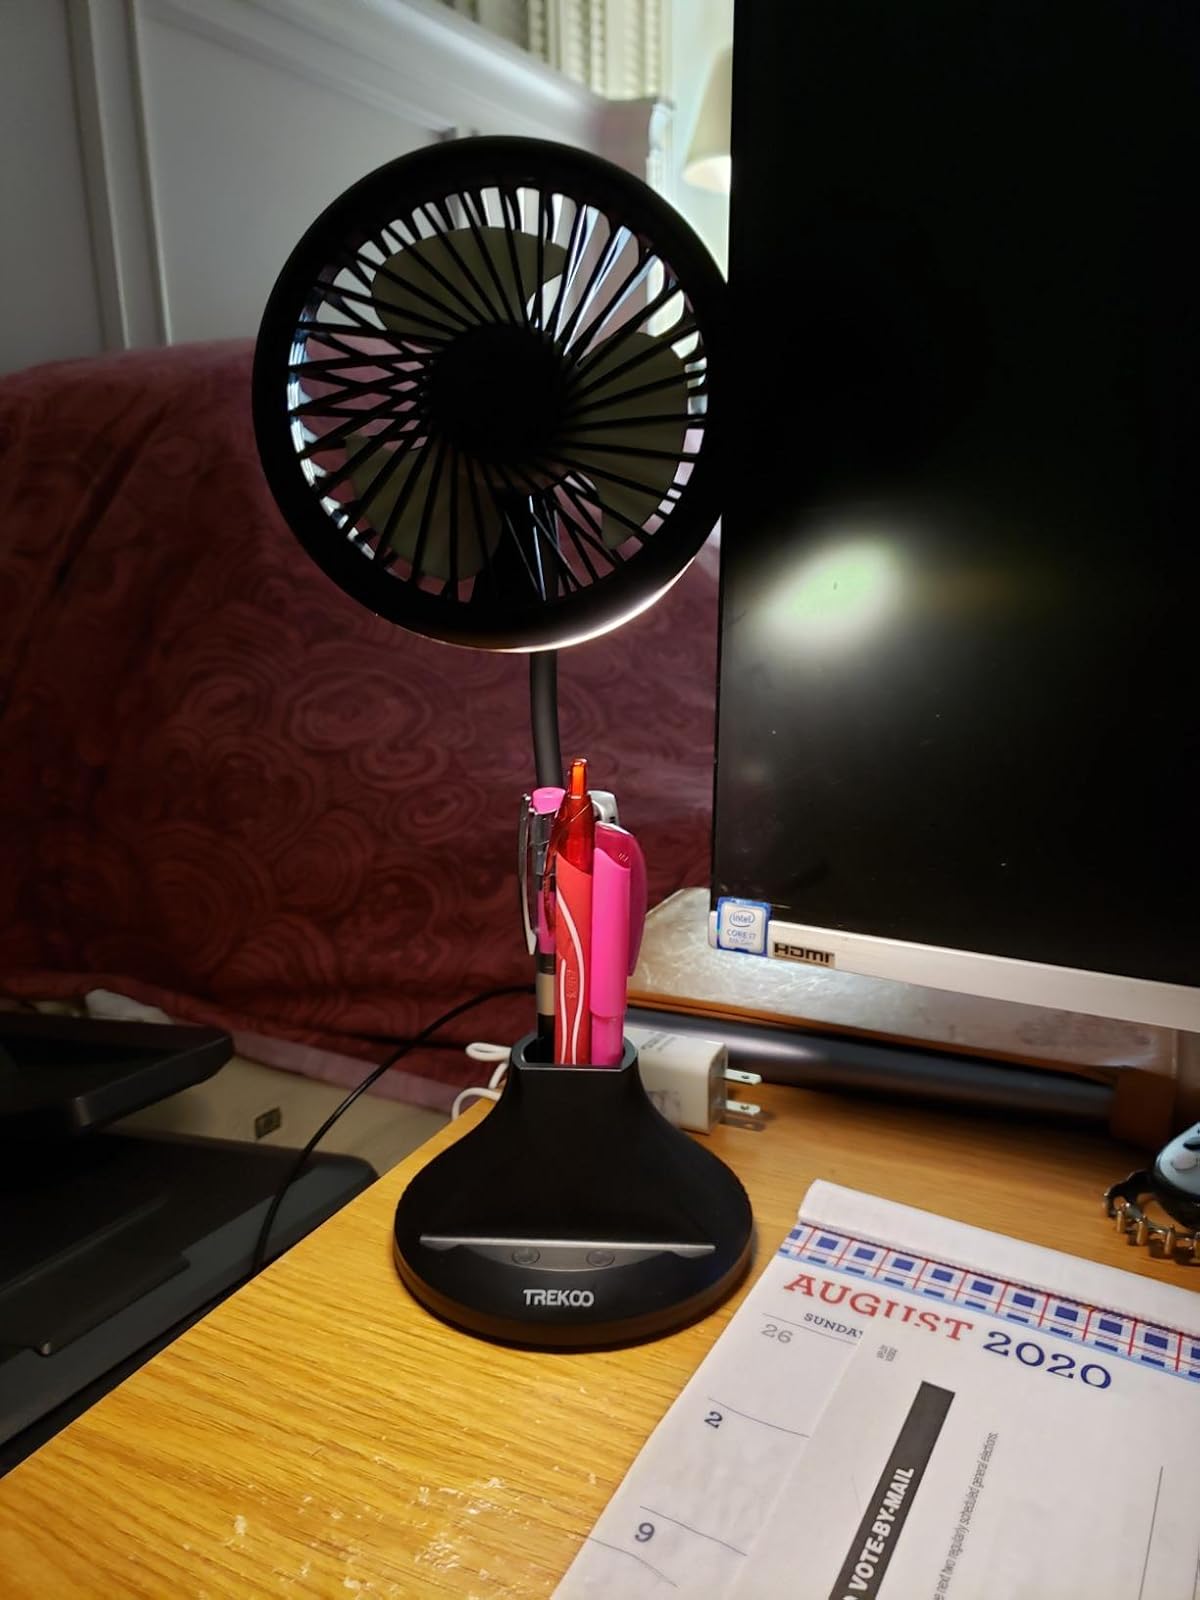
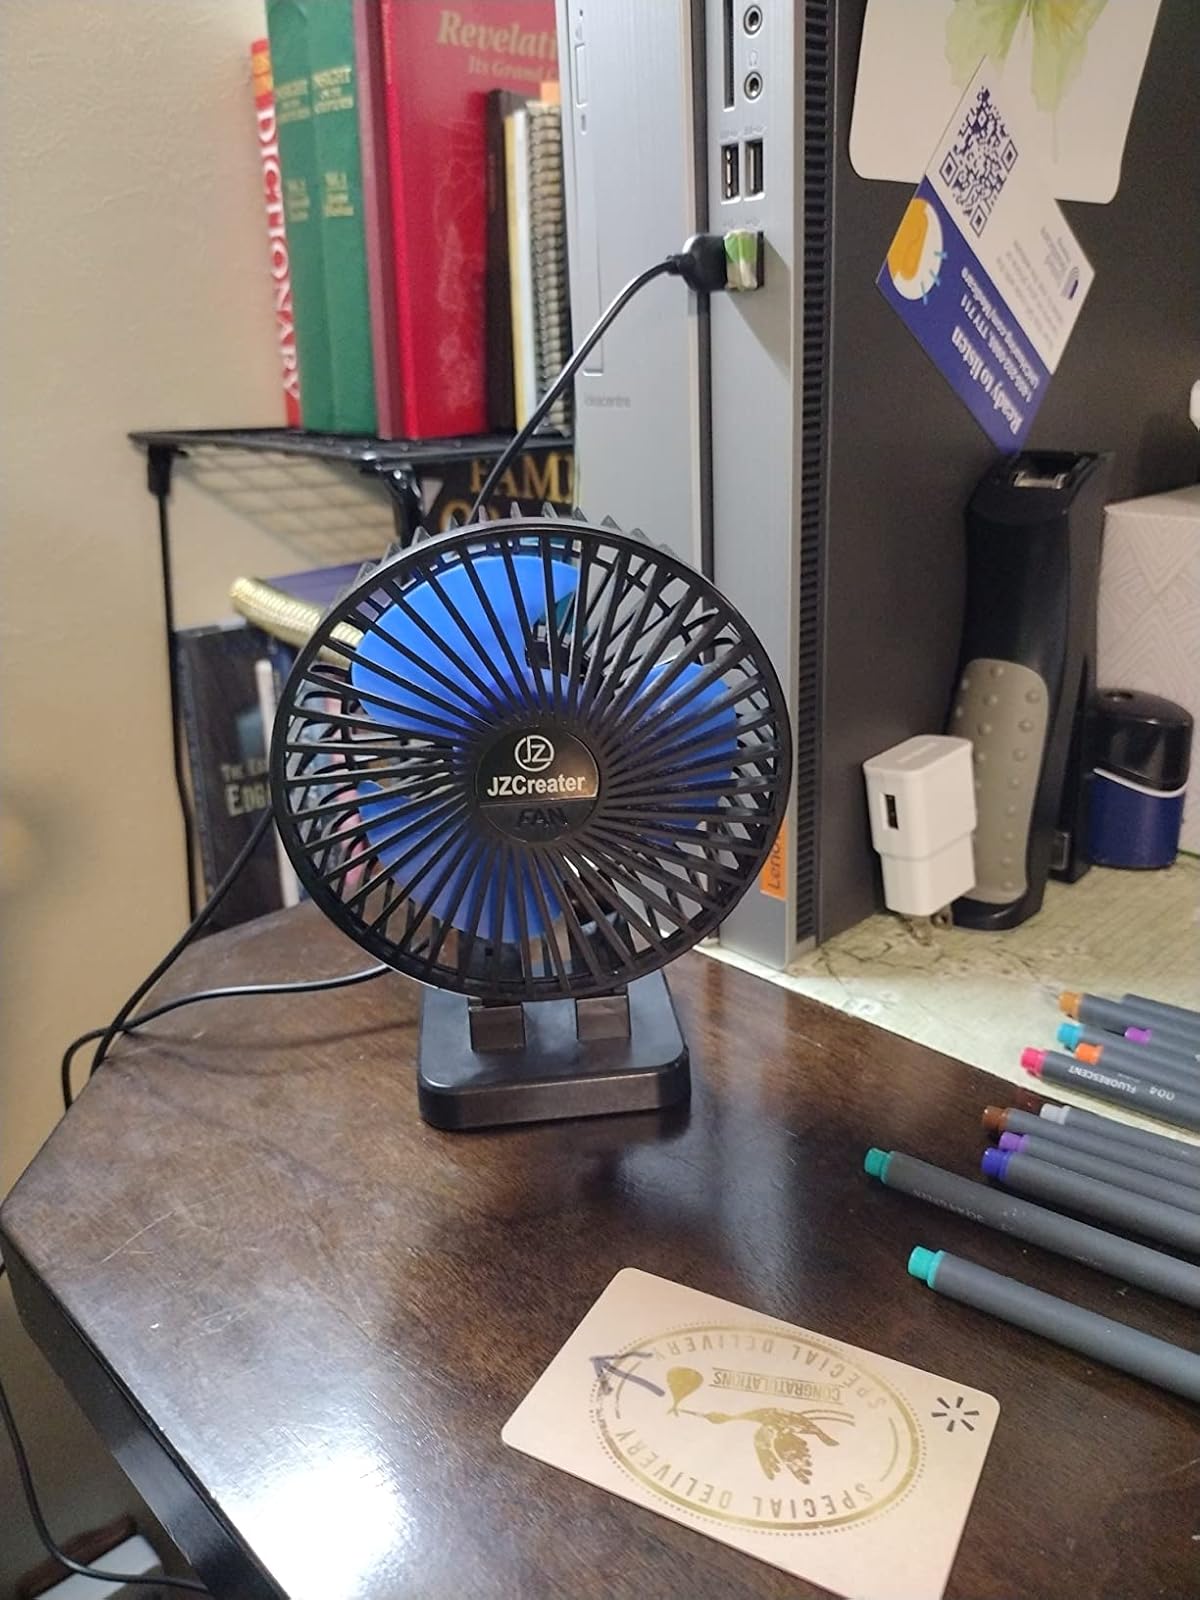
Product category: fan
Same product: no